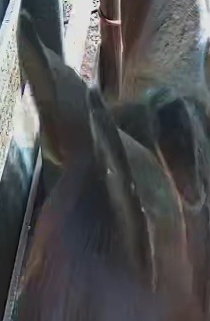
Face region: ears (position_of_ears)
Pain indicator: not_present